Cavalry

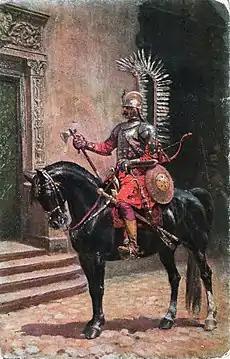
A Polish winged hussar

Ironically, the rise of infantry in the early 16th century coincided with the "golden age" of heavy cavalry; a French or Spanish army at the beginning of the century could have up to half its numbers made up of various kinds of light and heavy cavalry, whereas in earlier medieval and later 17th-century armies the proportion of cavalry was seldom more than a quarter.